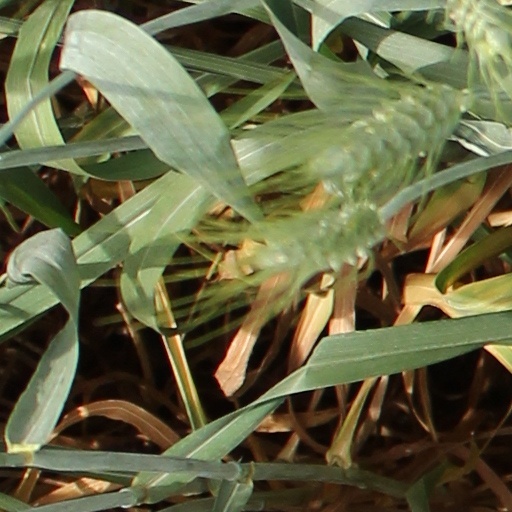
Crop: wheat